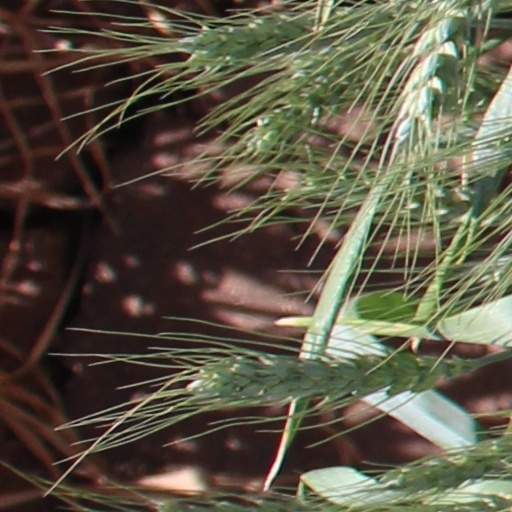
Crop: wheat